Ohio

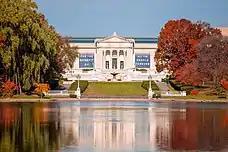
With about 770,000 annual visitors, the Cleveland Museum of Art is among the most visited art museums in the United States.

According to the U.S. Census Bureau, the total number of people employed in 2023 was 5,081,279. The total number of unique employer establishments was 255,049, while the total number of non-employer establishments was 909,227. In 2010, Ohio was ranked second in the country for best business climate by Site Selection magazine, based on a business-activity database. The state has also won three consecutive Governor's Cup awards from the magazine, based on business growth and developments. Ohio's gross domestic product (GDP) was $626 billion in 2016. This ranks Ohio's economy as the seventh-largest among all 50 states and Washington, D.C.